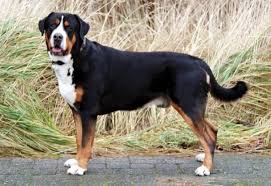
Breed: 237-n000086-Greater_Swiss_Mountain_dog